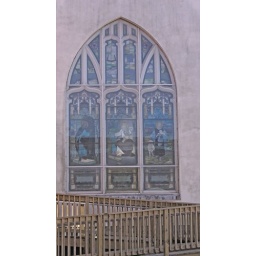
Stained glass window in Woonsocket, Rhode Island